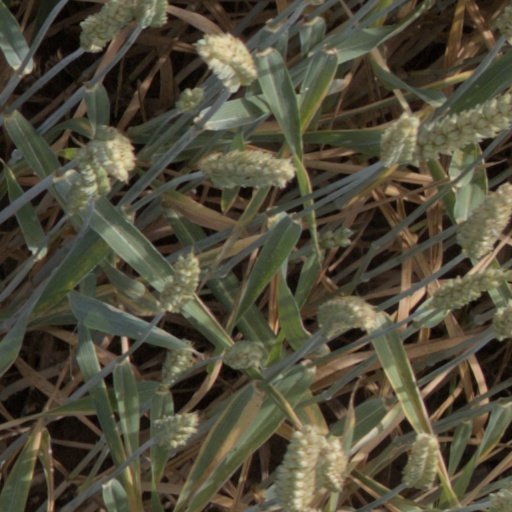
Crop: wheat